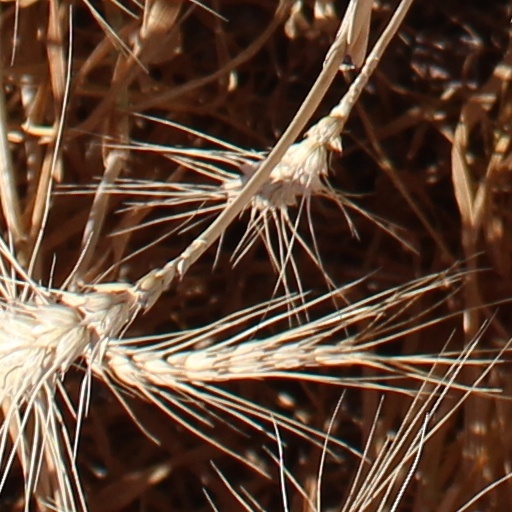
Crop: wheat